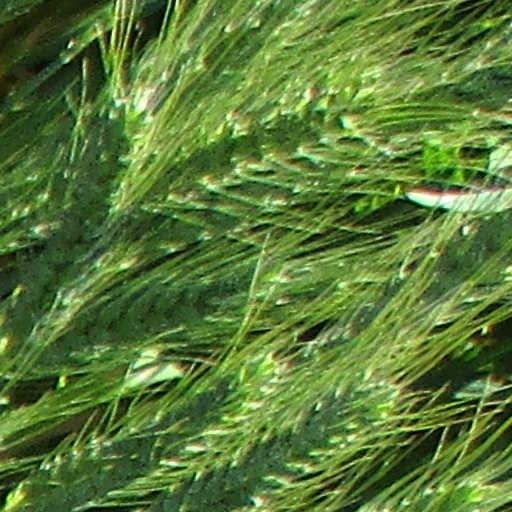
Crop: wheat